Pacific Coast Highway (video game)

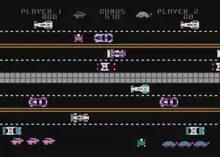
The highway screen with the rolling sidewalk shown in gray.

Each player starts at the bottom of the screen and the goal is to reach the top. Player one is a rabbit and player two, if present, is a tortoise. The difference between the two is entirely visual, and the tortoise and hare theme is not present elsewhere.